Siemens ACS-64

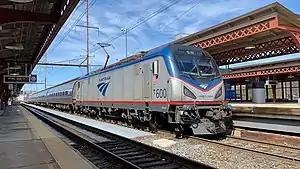
Amtrak ACS-64 No. 600 with the "Crescent" in 2021

The Siemens ACS-64, or Amtrak Cities Sprinter, is an electric locomotive designed by Siemens Mobility for use on the Northeast Corridor (NEC) and the Keystone Corridor in the northeastern United States. The design was based on locomotives Siemens created for use in Europe and Asia, but with changes to comply with American standards. The ACS-64 is built at the Siemens factory in Florin, California, located outside of Sacramento.